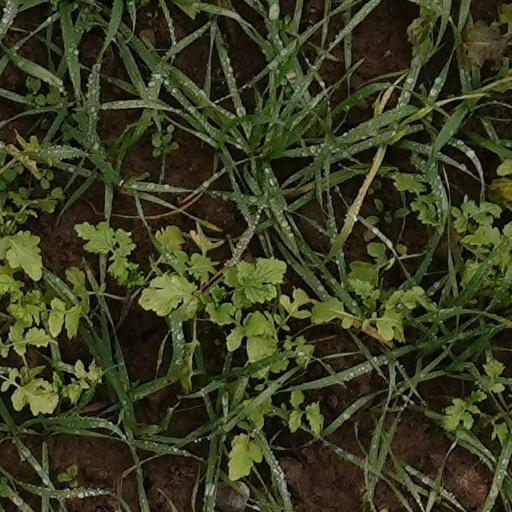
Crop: wheat